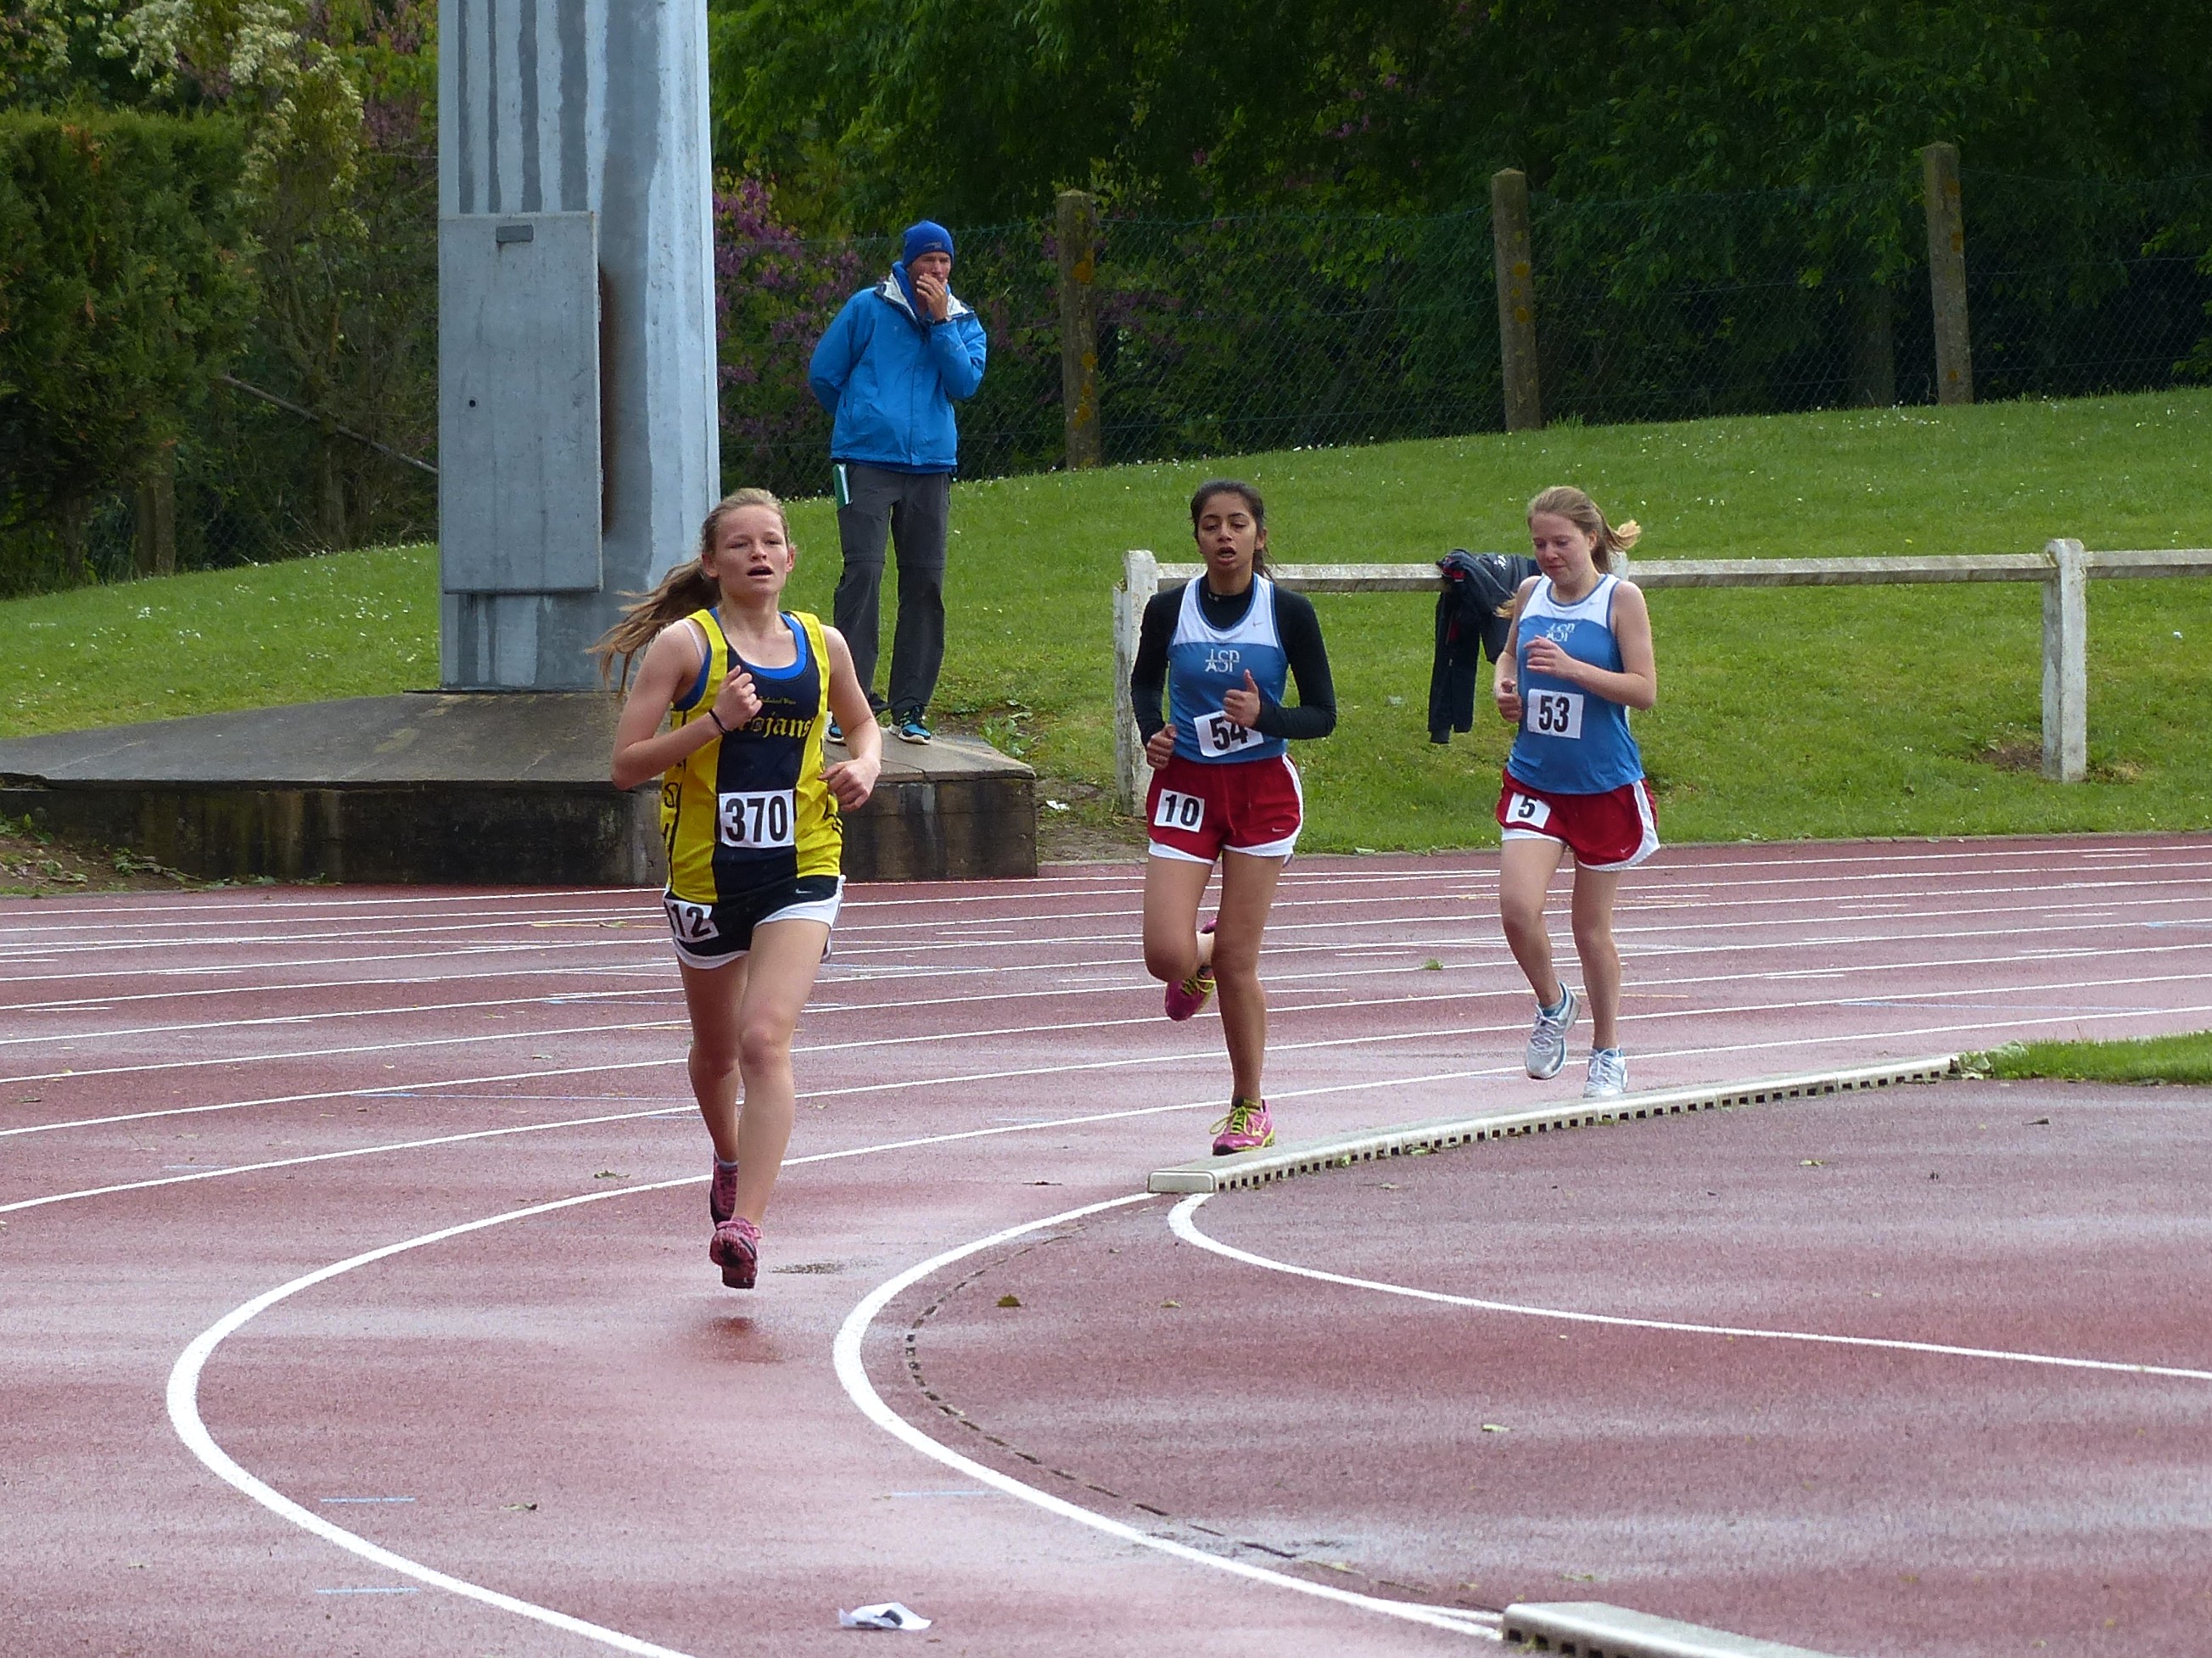
running, paris, 2013, team, sports, endurance, highschool, athletics, isst, sprint, trackandfield, human action, endurance sports, duathlon, track and field athletics, middle distance running, 800 metres, 4 100 metres relay